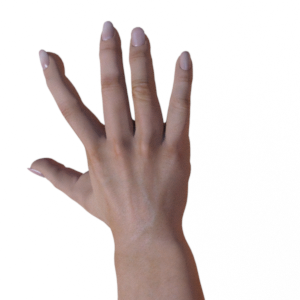
Label: paper